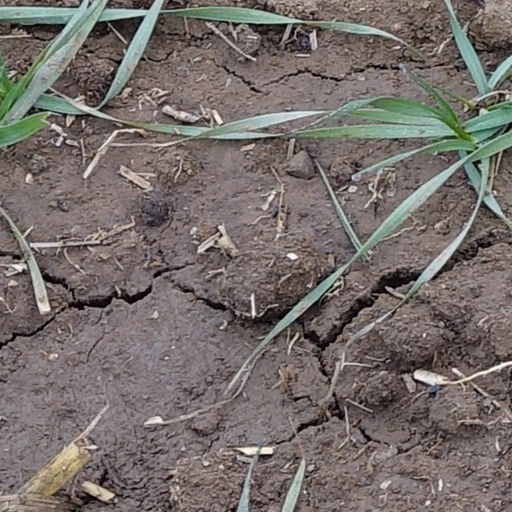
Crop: wheat